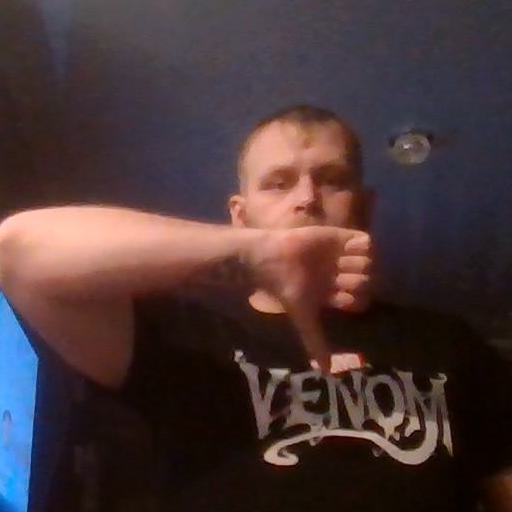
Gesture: dislike